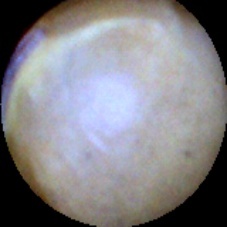
Label: Intact